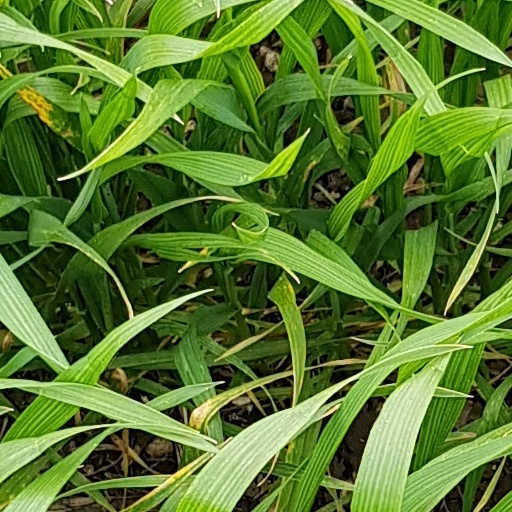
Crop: wheat